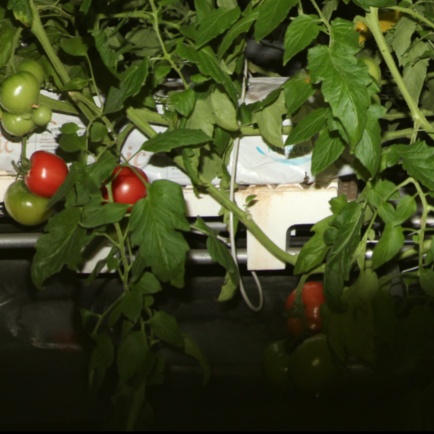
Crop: tomato